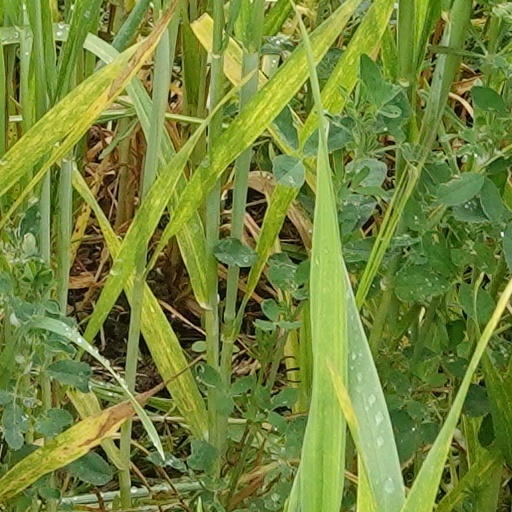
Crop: wheat